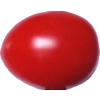
Label: tomato_cherry_red